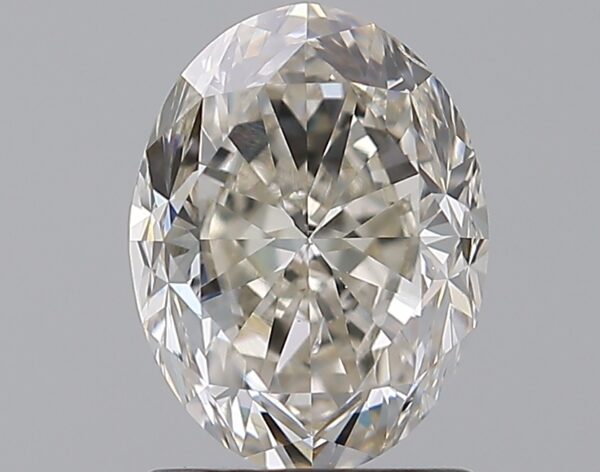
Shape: oval
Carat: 1.51
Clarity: SI1
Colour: K
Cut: FG
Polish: EX
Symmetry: EX
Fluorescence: M
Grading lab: GIA
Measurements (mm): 7.92 x 6.04 x 4.26